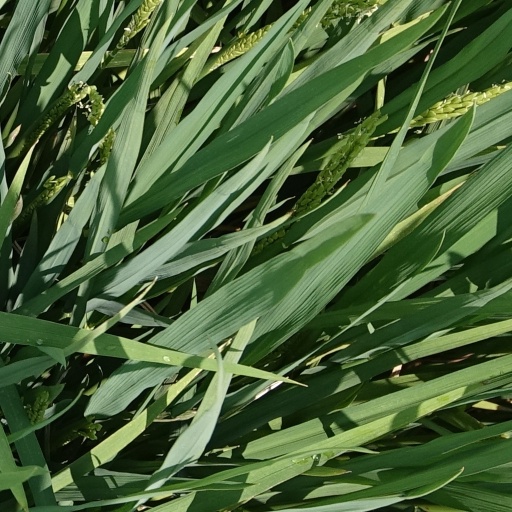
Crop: rice